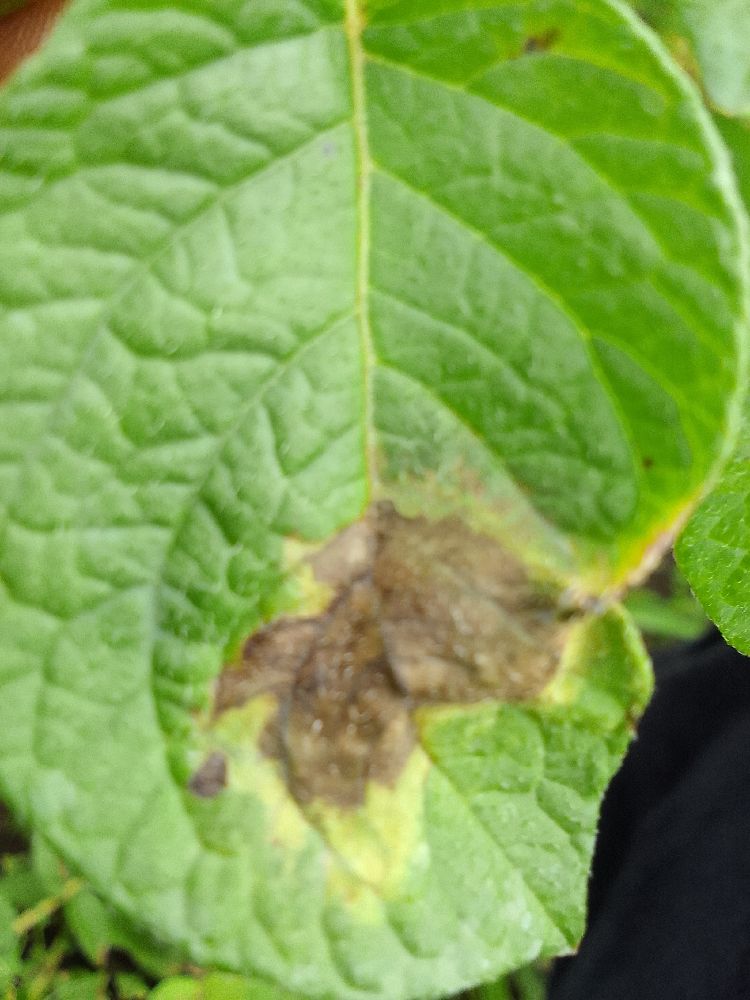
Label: Late blight